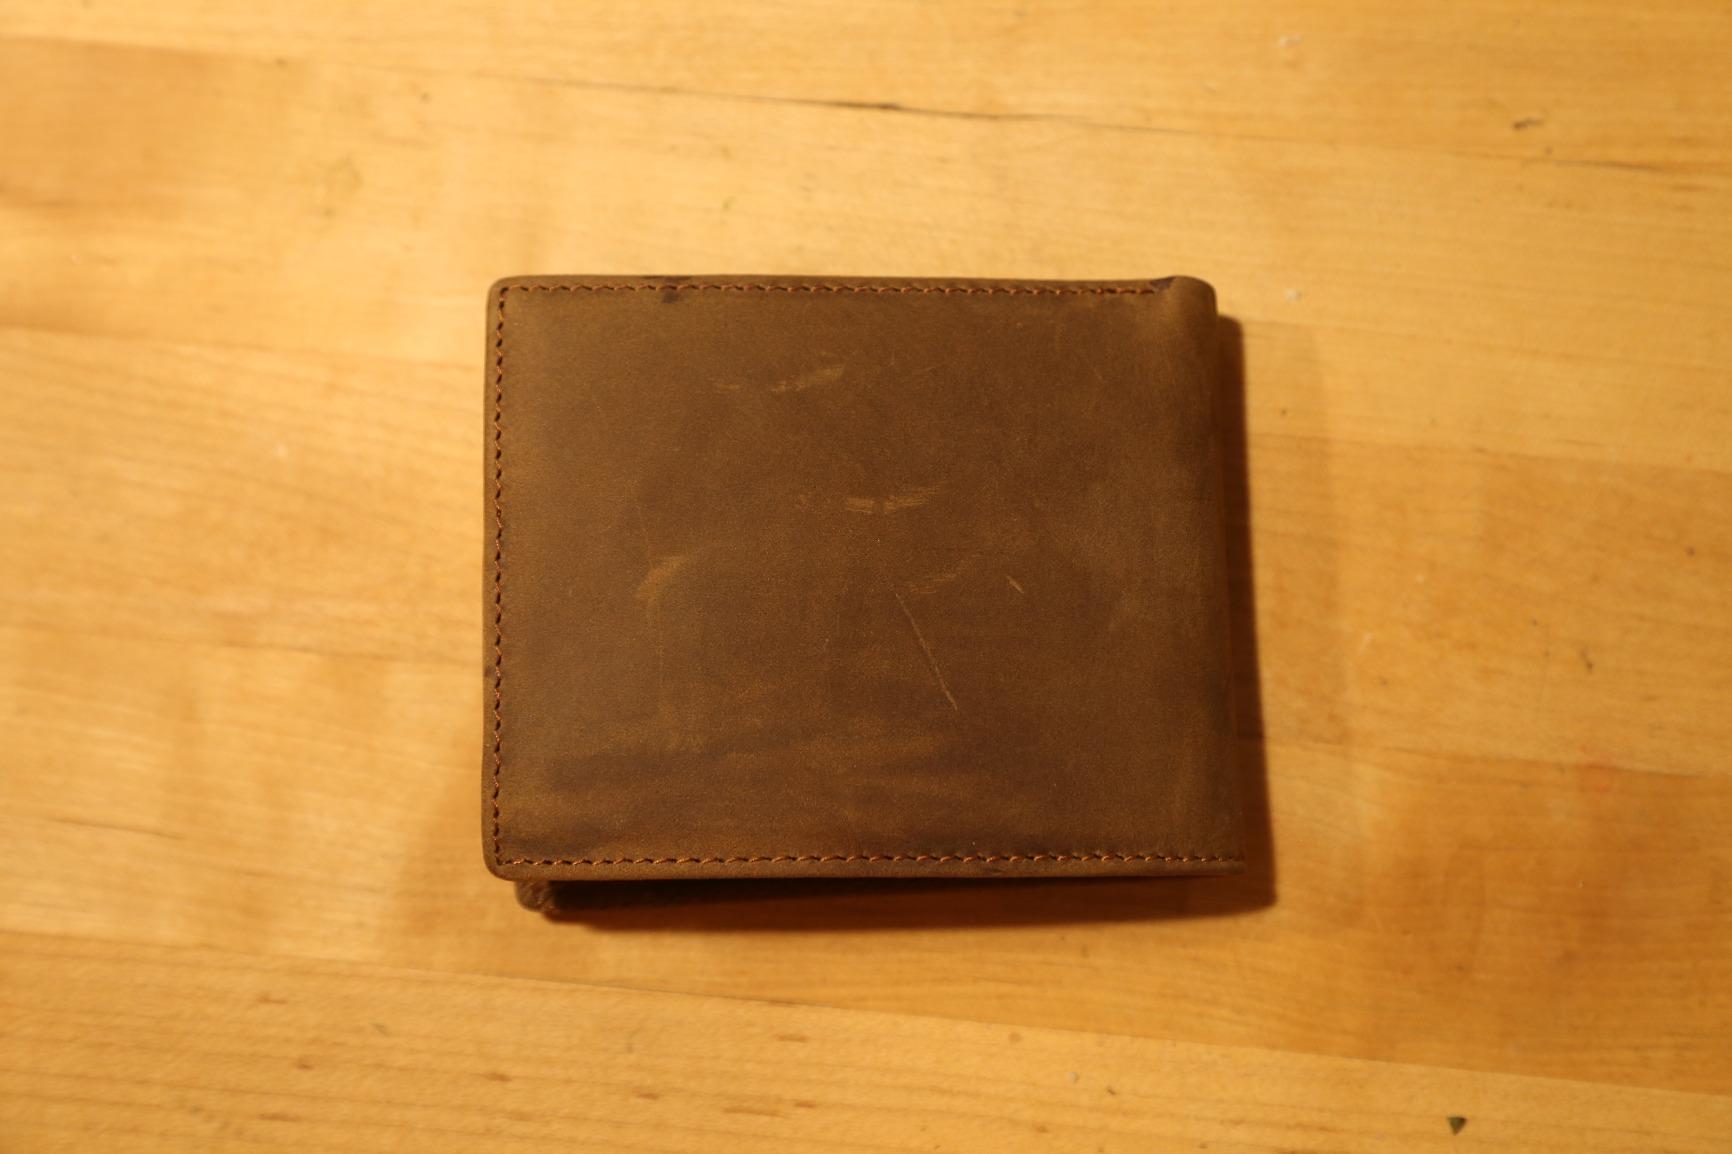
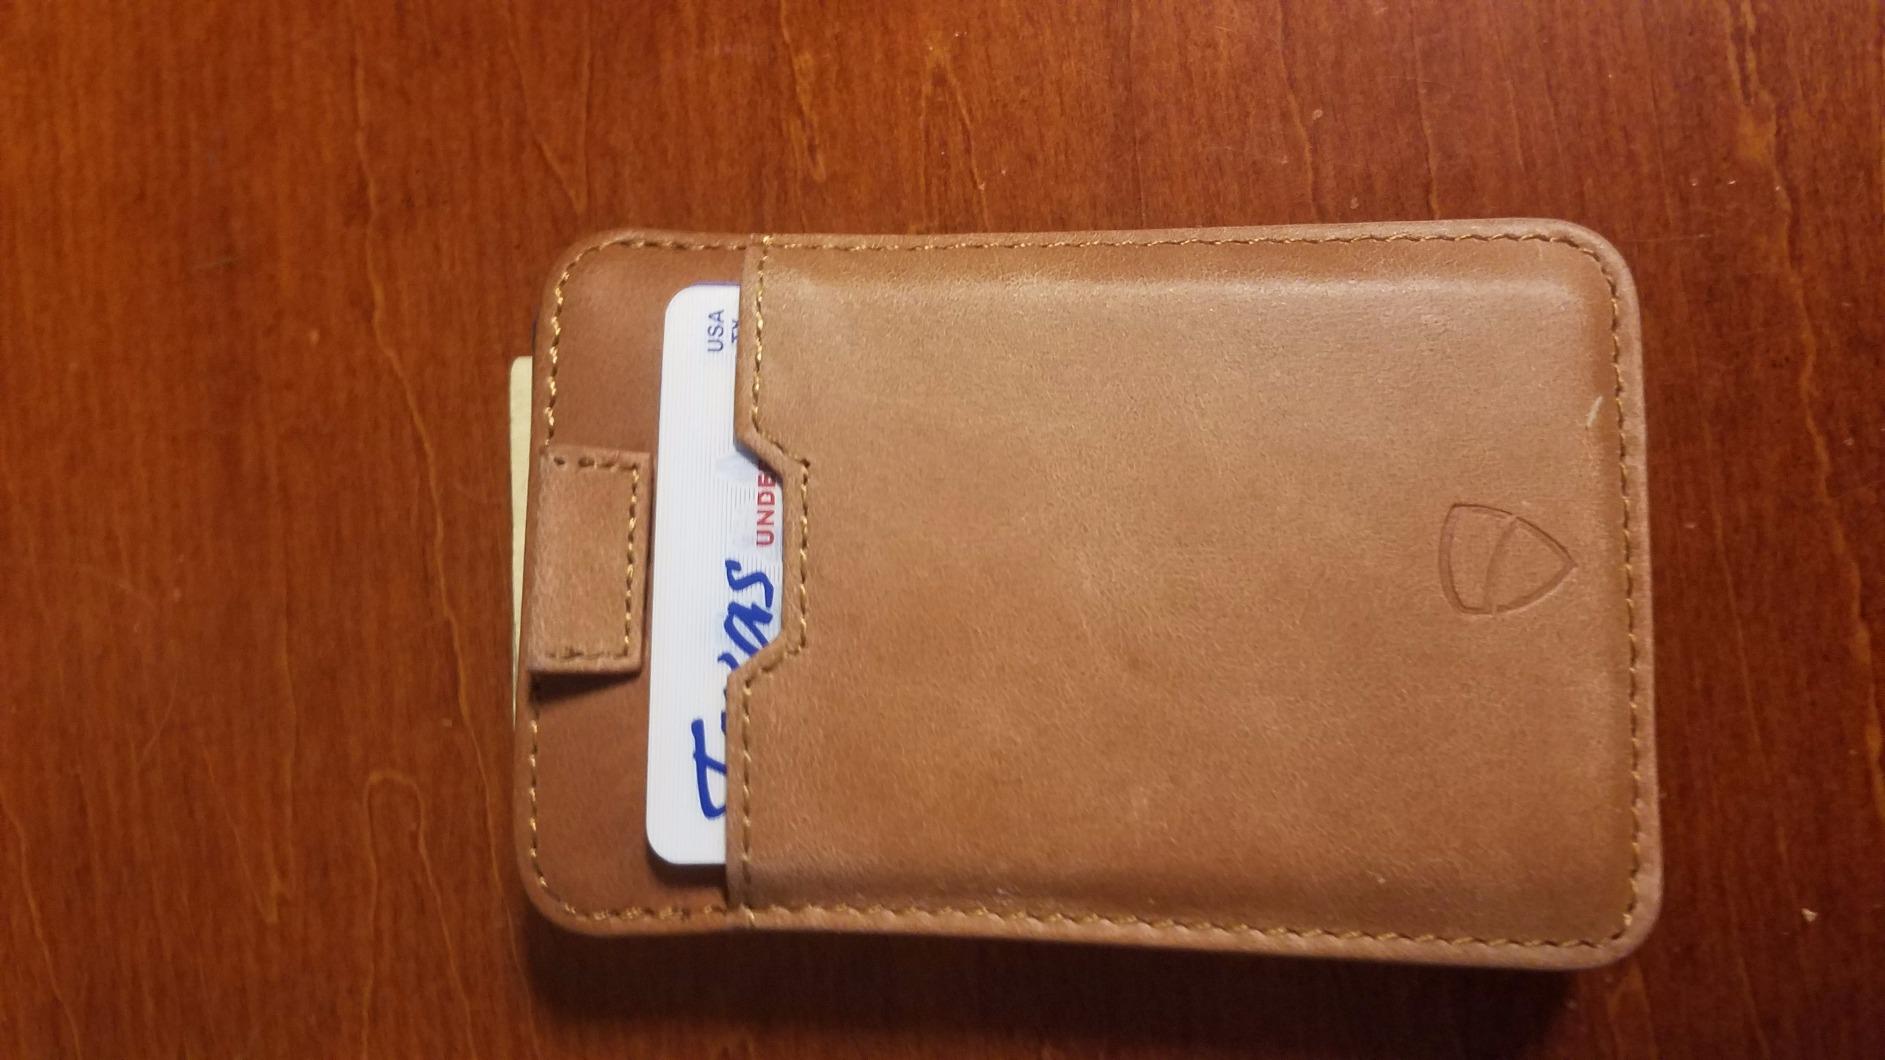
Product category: accessories_wallet
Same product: no